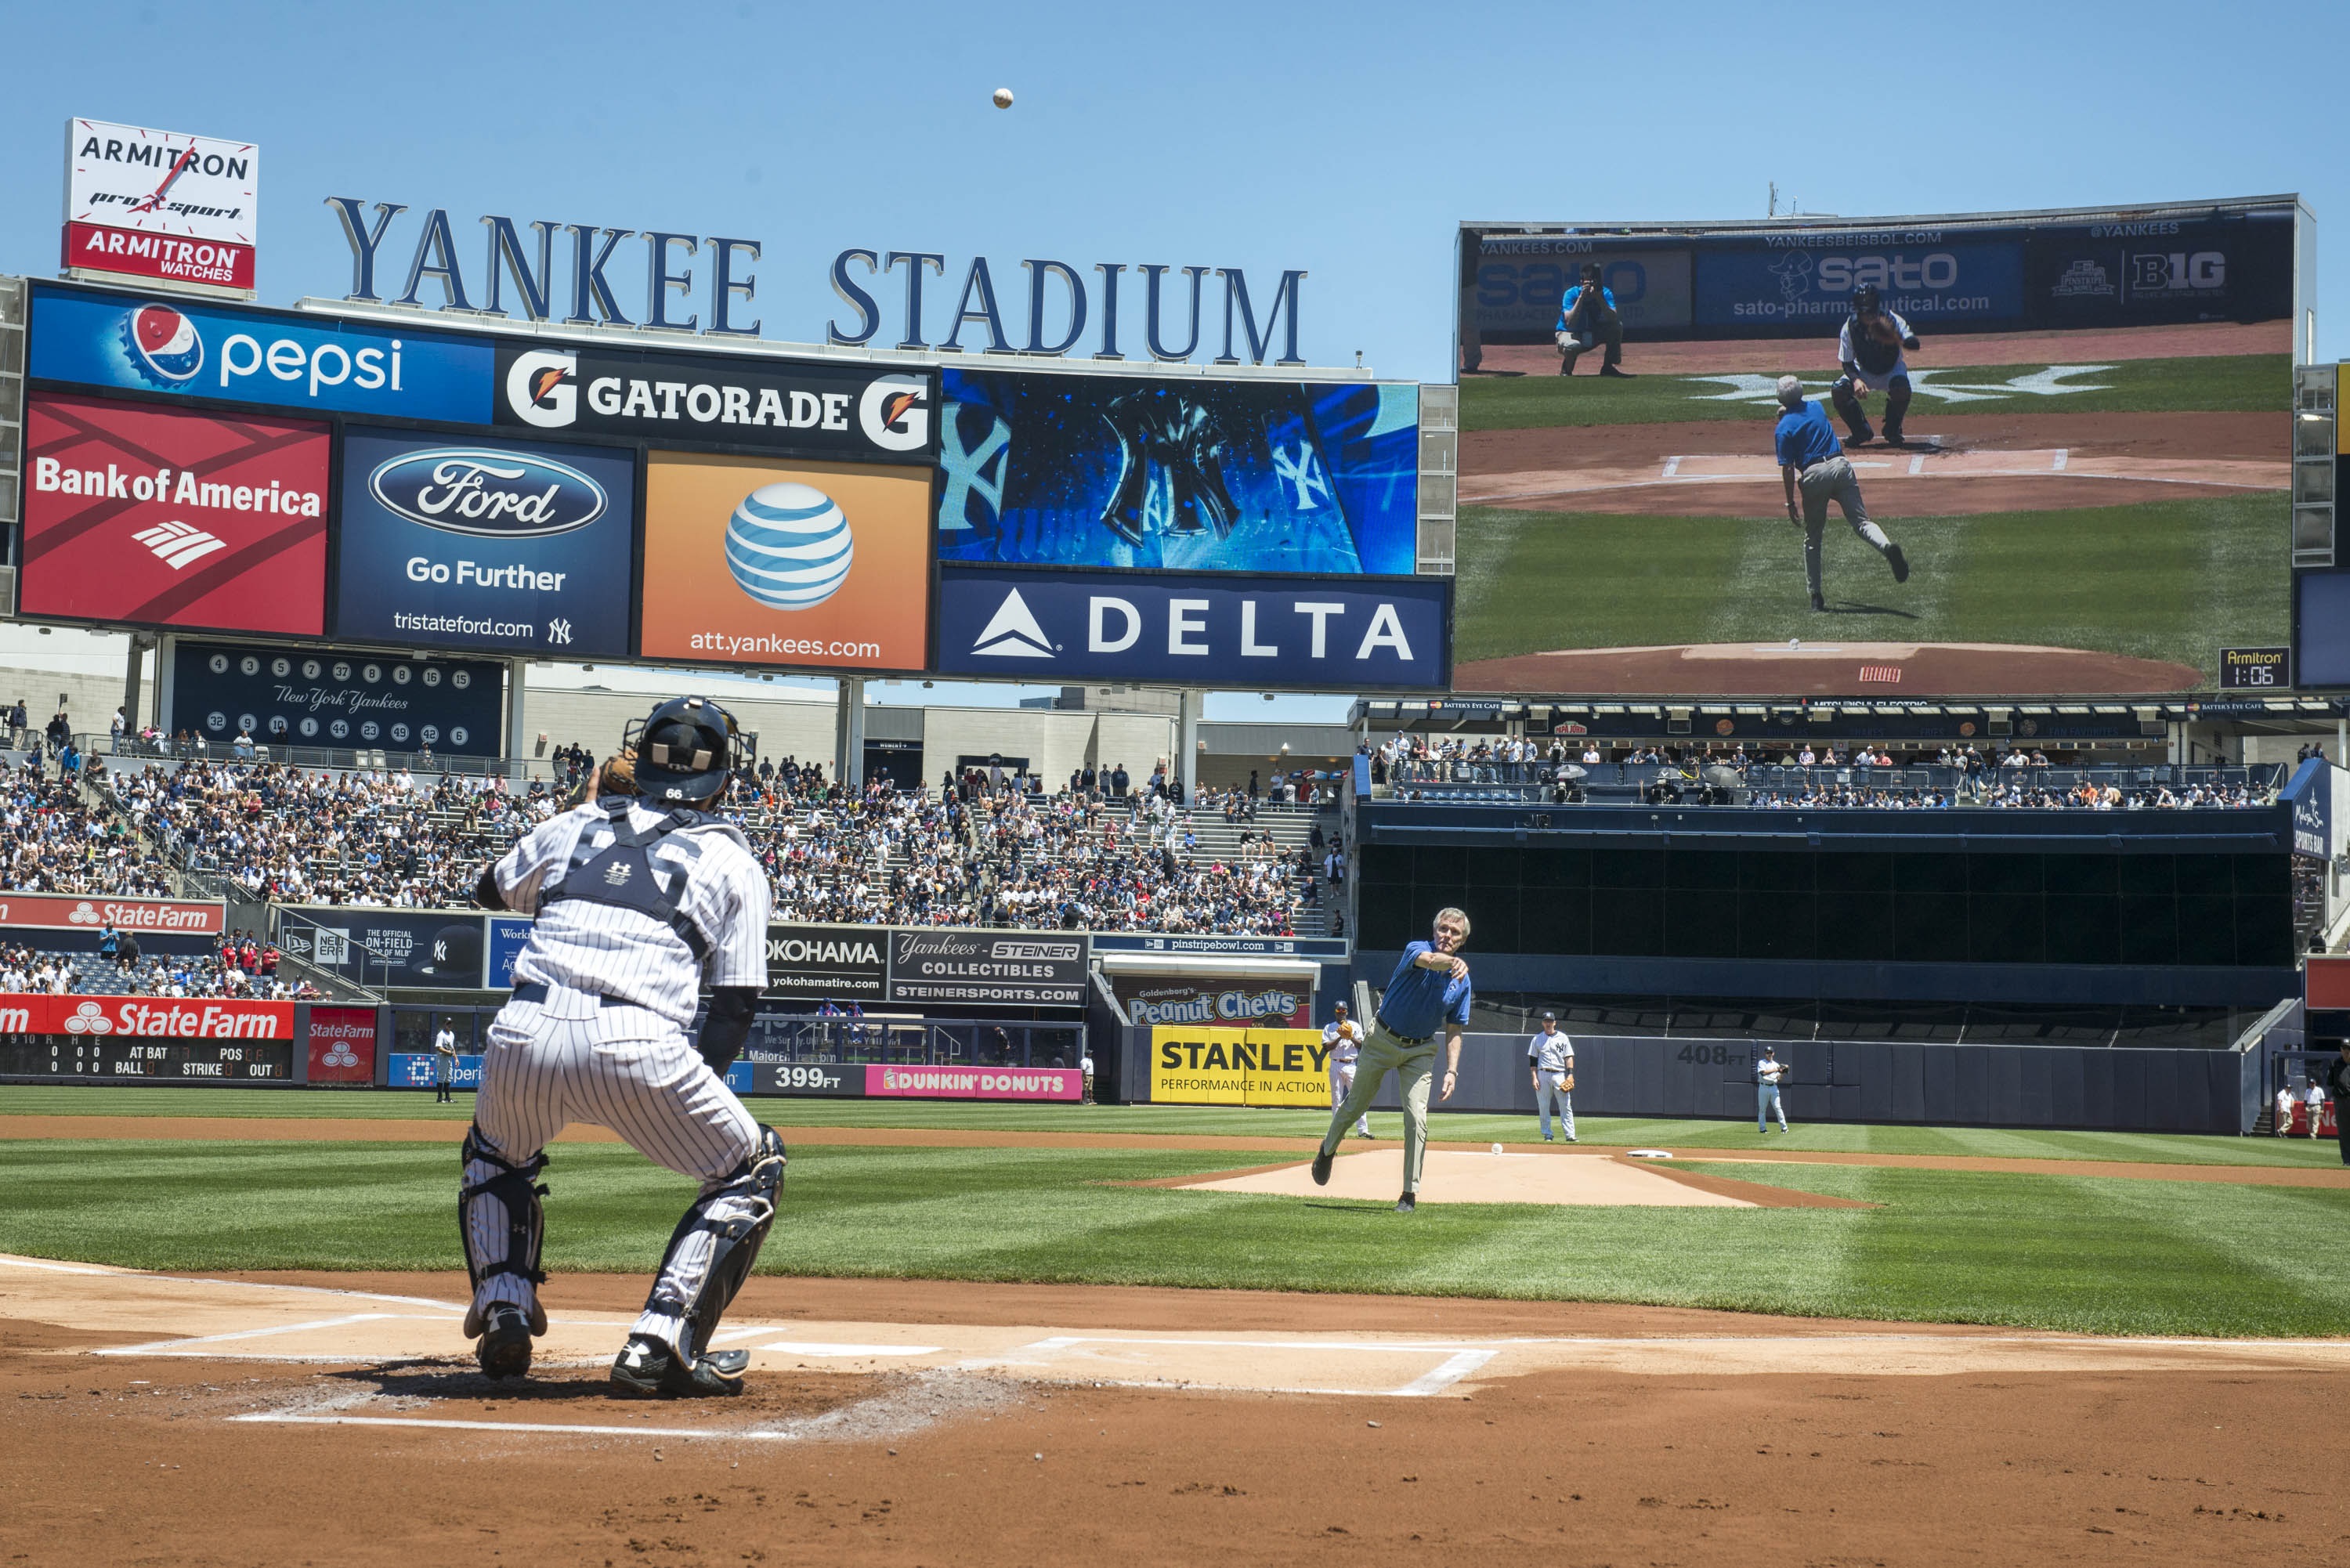
structure, baseball, field, athletic, usa, professional, stadium, baseball field, pitch, american, sports, pitcher, players, mound, uniforms, ceremonial, catcher, ball game, pre game, team sport, infielder, baseball park, college baseball, first pitch, major league baseball, sport venue, bat and ball games, baseball positions